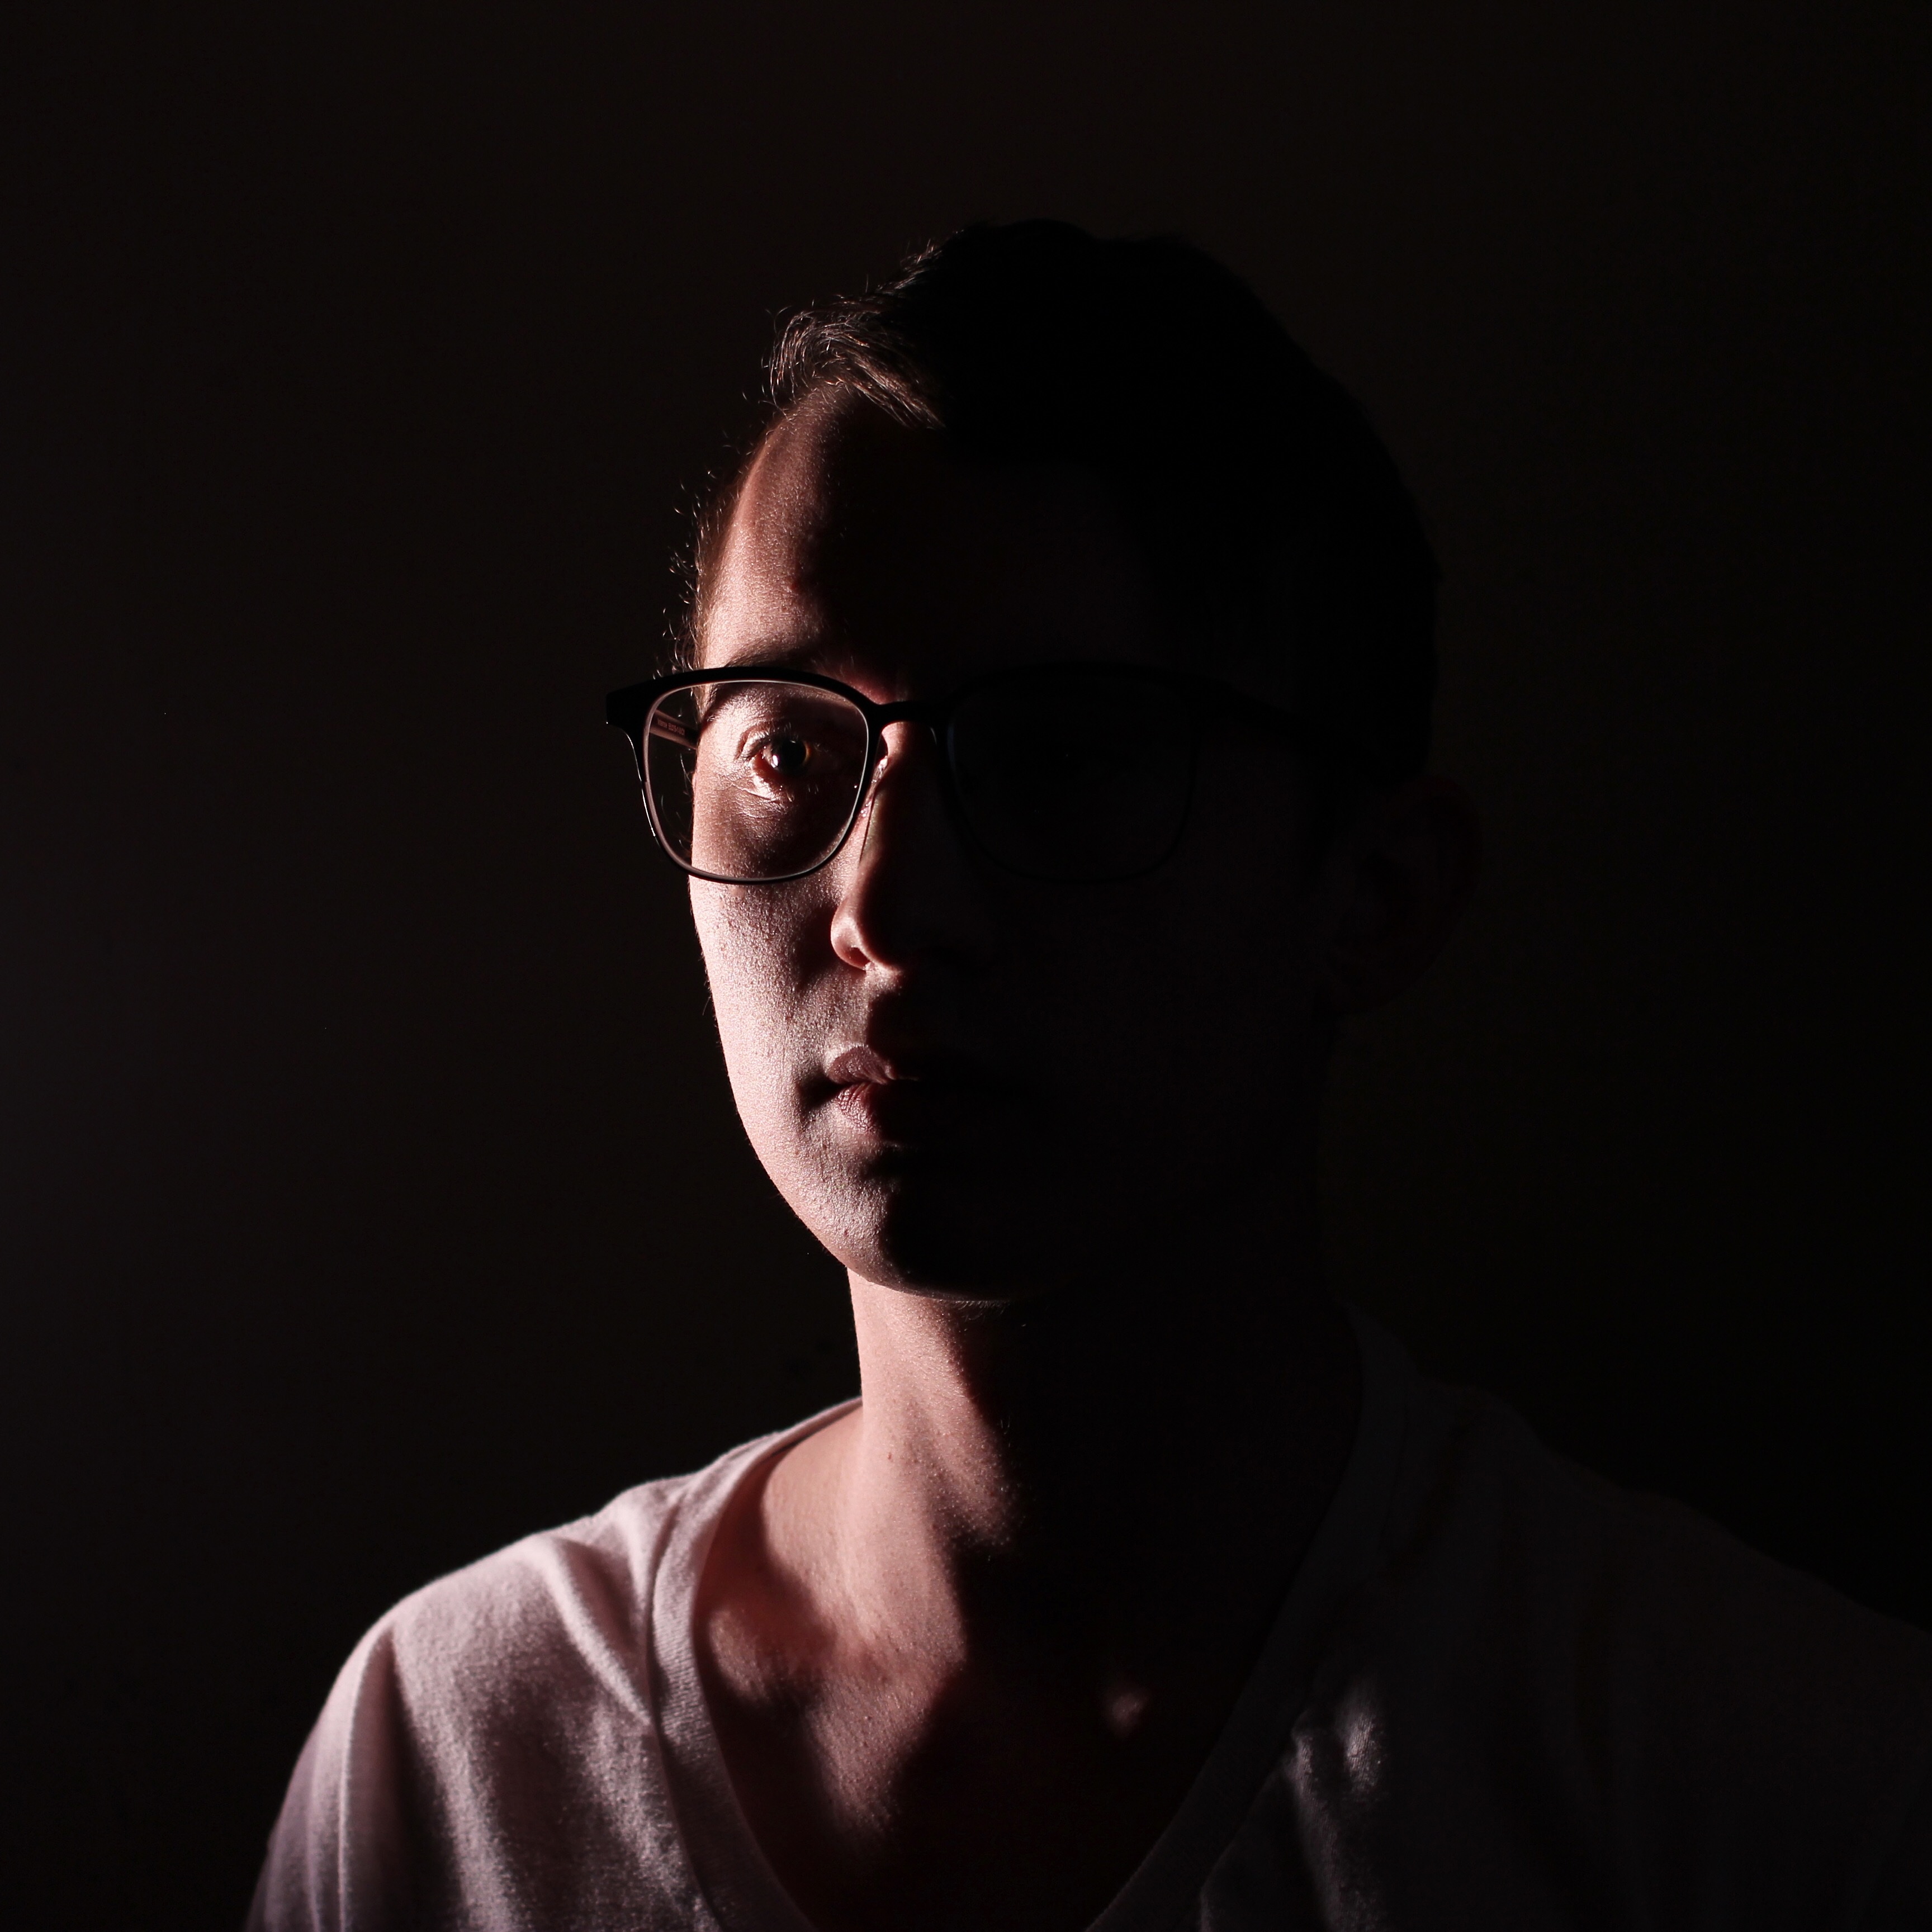
light, black and white, photography, portrait, darkness, black, monochrome, glasses, eyewear, monochrome photography, vision care